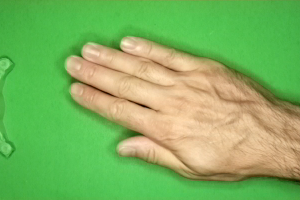
Label: paper